Wangjing (Beijing)

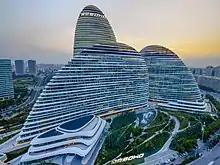

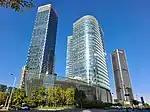

Since the mid-1980s, most of the villages clusters on the west side of the Dawangjing Village and Xiaowangjing Village, such as Nanhu, Donghu, Houzhuang, and Xibanfang, have been transformed into residential areas such as the Huajiadi neighborhood and Wangjing New Town neighborhood. These residential areas established the spatial pattern of today's Wangjing. In 1997, the developer invited 200 Koreans to live in the Wangjing New Town neighborhood when the first phase of Wangjing New Town was ready to move in.